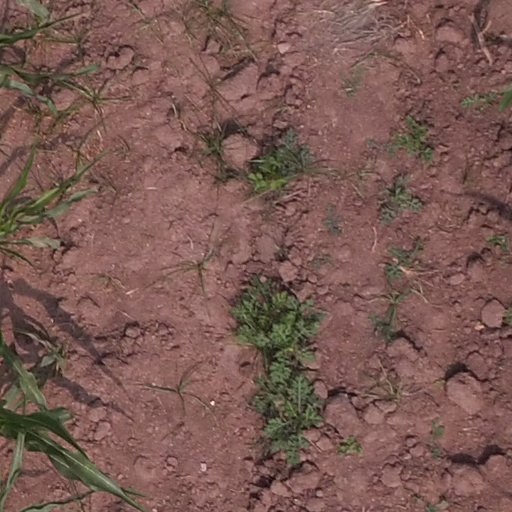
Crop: maize; corn